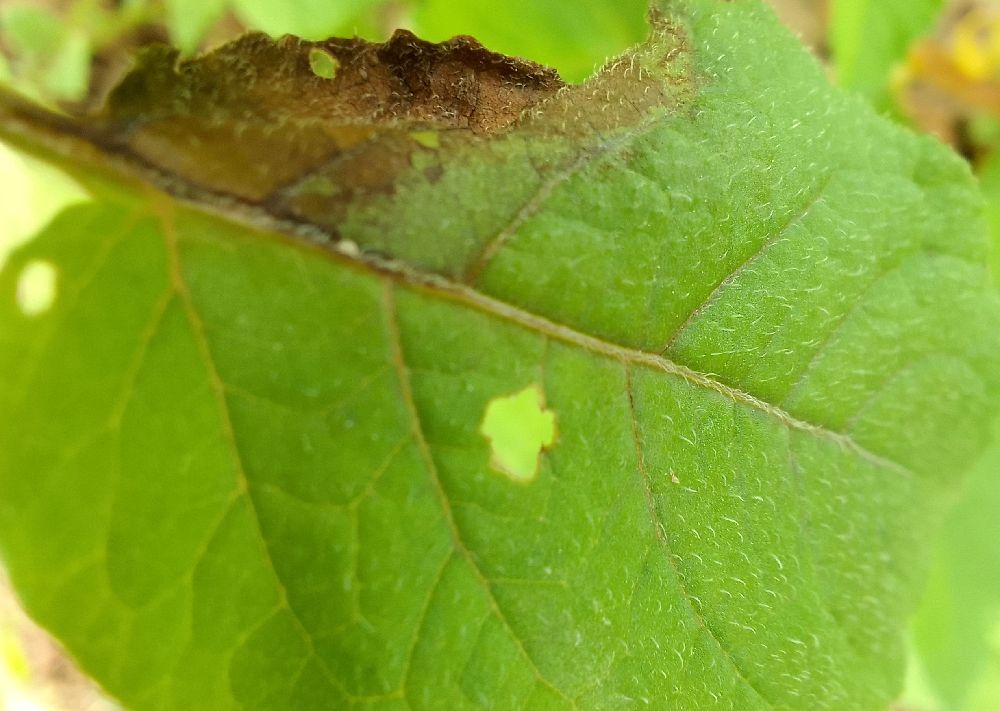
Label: Late blight